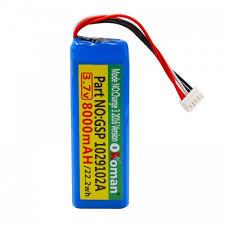
Waste category: battery